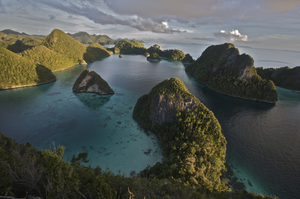
Cet article recense les sites inscrits au patrimoine mondial en Indonésie.